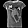
Label: T - shirt / top